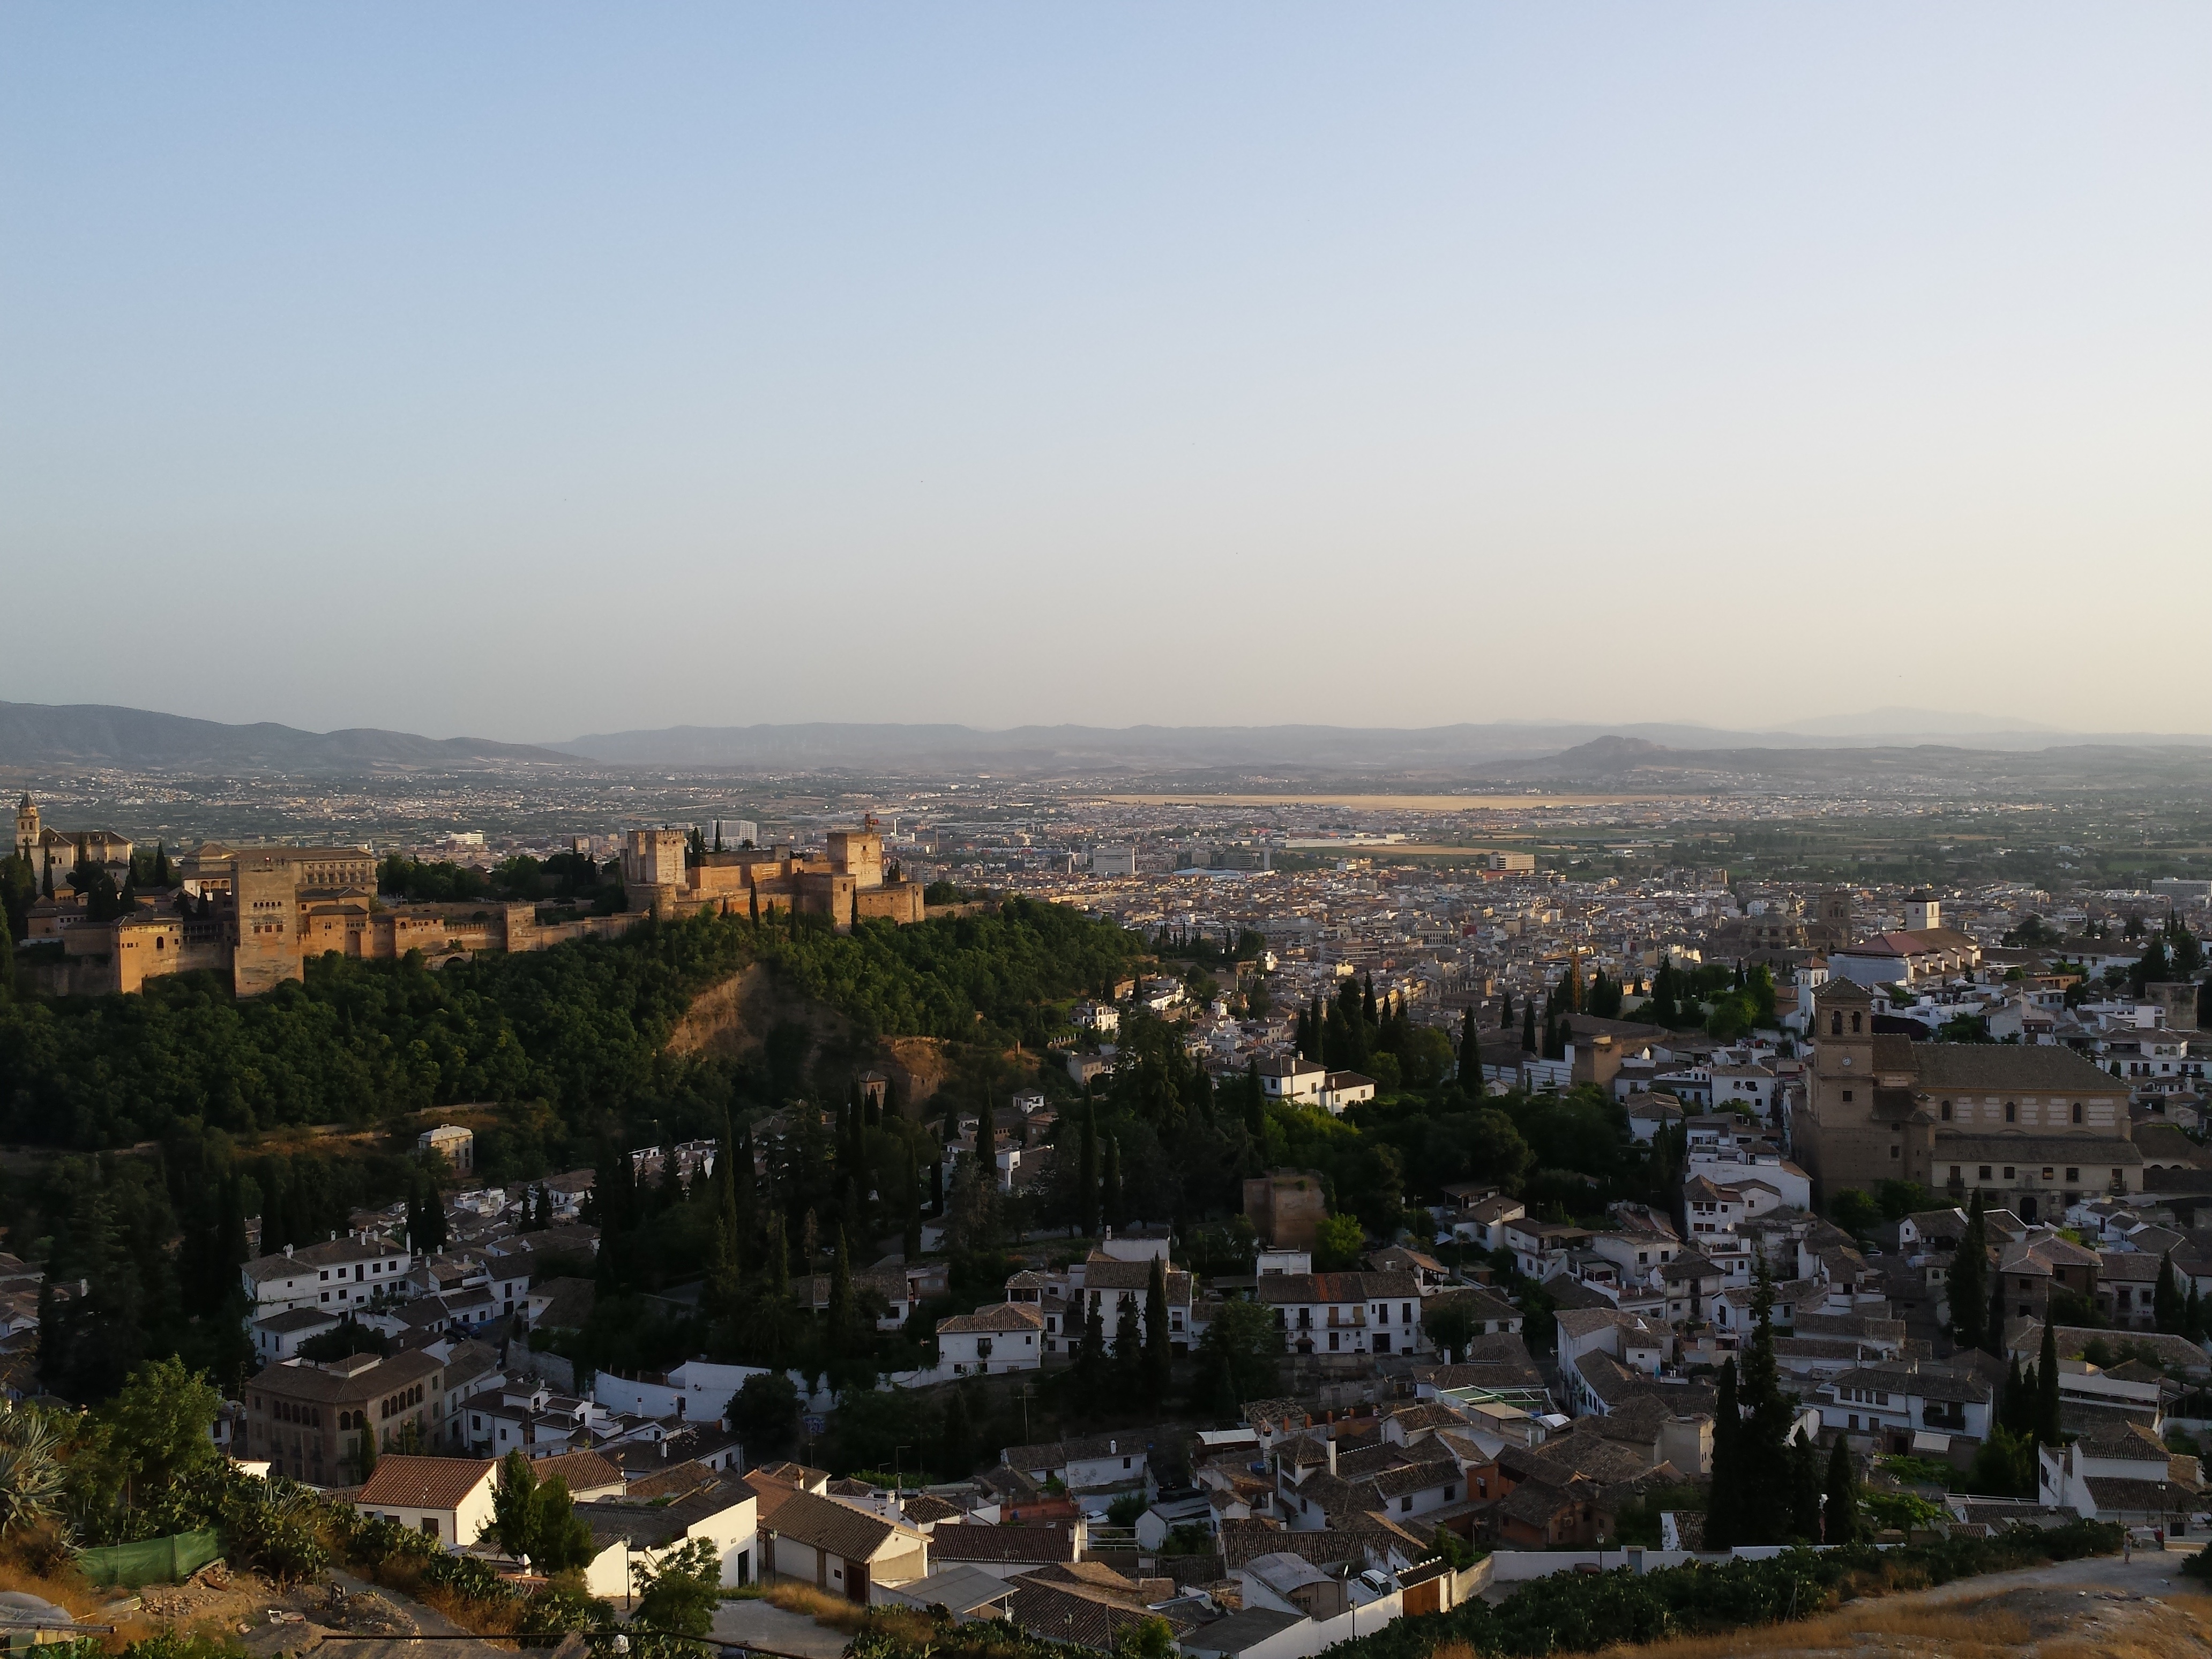
landscape, horizon, skyline, photography, hill, town, city, cityscape, panorama, dusk, suburb, bird's eye view, aerial photography, urban area, residential area, human settlement, atmosphere of earth